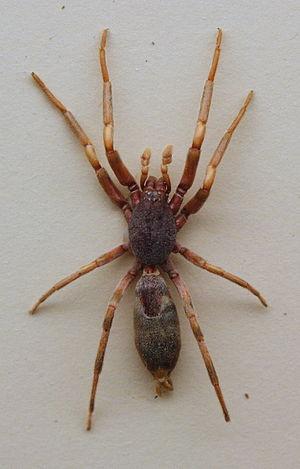
Lampona cylindrata est une espèce d'araignées aranéomorphes de la famille des Lamponidae.